1947 Chinese National Assembly election

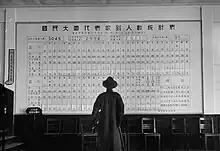
Statistical table on number of National Assembly delegates reporting attendance

The election was organized by the Kuomintang-led Nationalist government. Elected National Assembly delegates started its first session on 29 March 1948 in Nanking. The exact number of delegates attending the meeting remained unknown due to numerous circumstances, such as deaths before or after election, declined to inaugurate, resigned after the first meeting, or disqualified for law offenses. Records showed 2,859, among 2,961 elected, reported the attendance in the opening of the National Assembly first meeting. The number of attendees increased to 2,878 when the meeting reached the end on 1 May 1948.